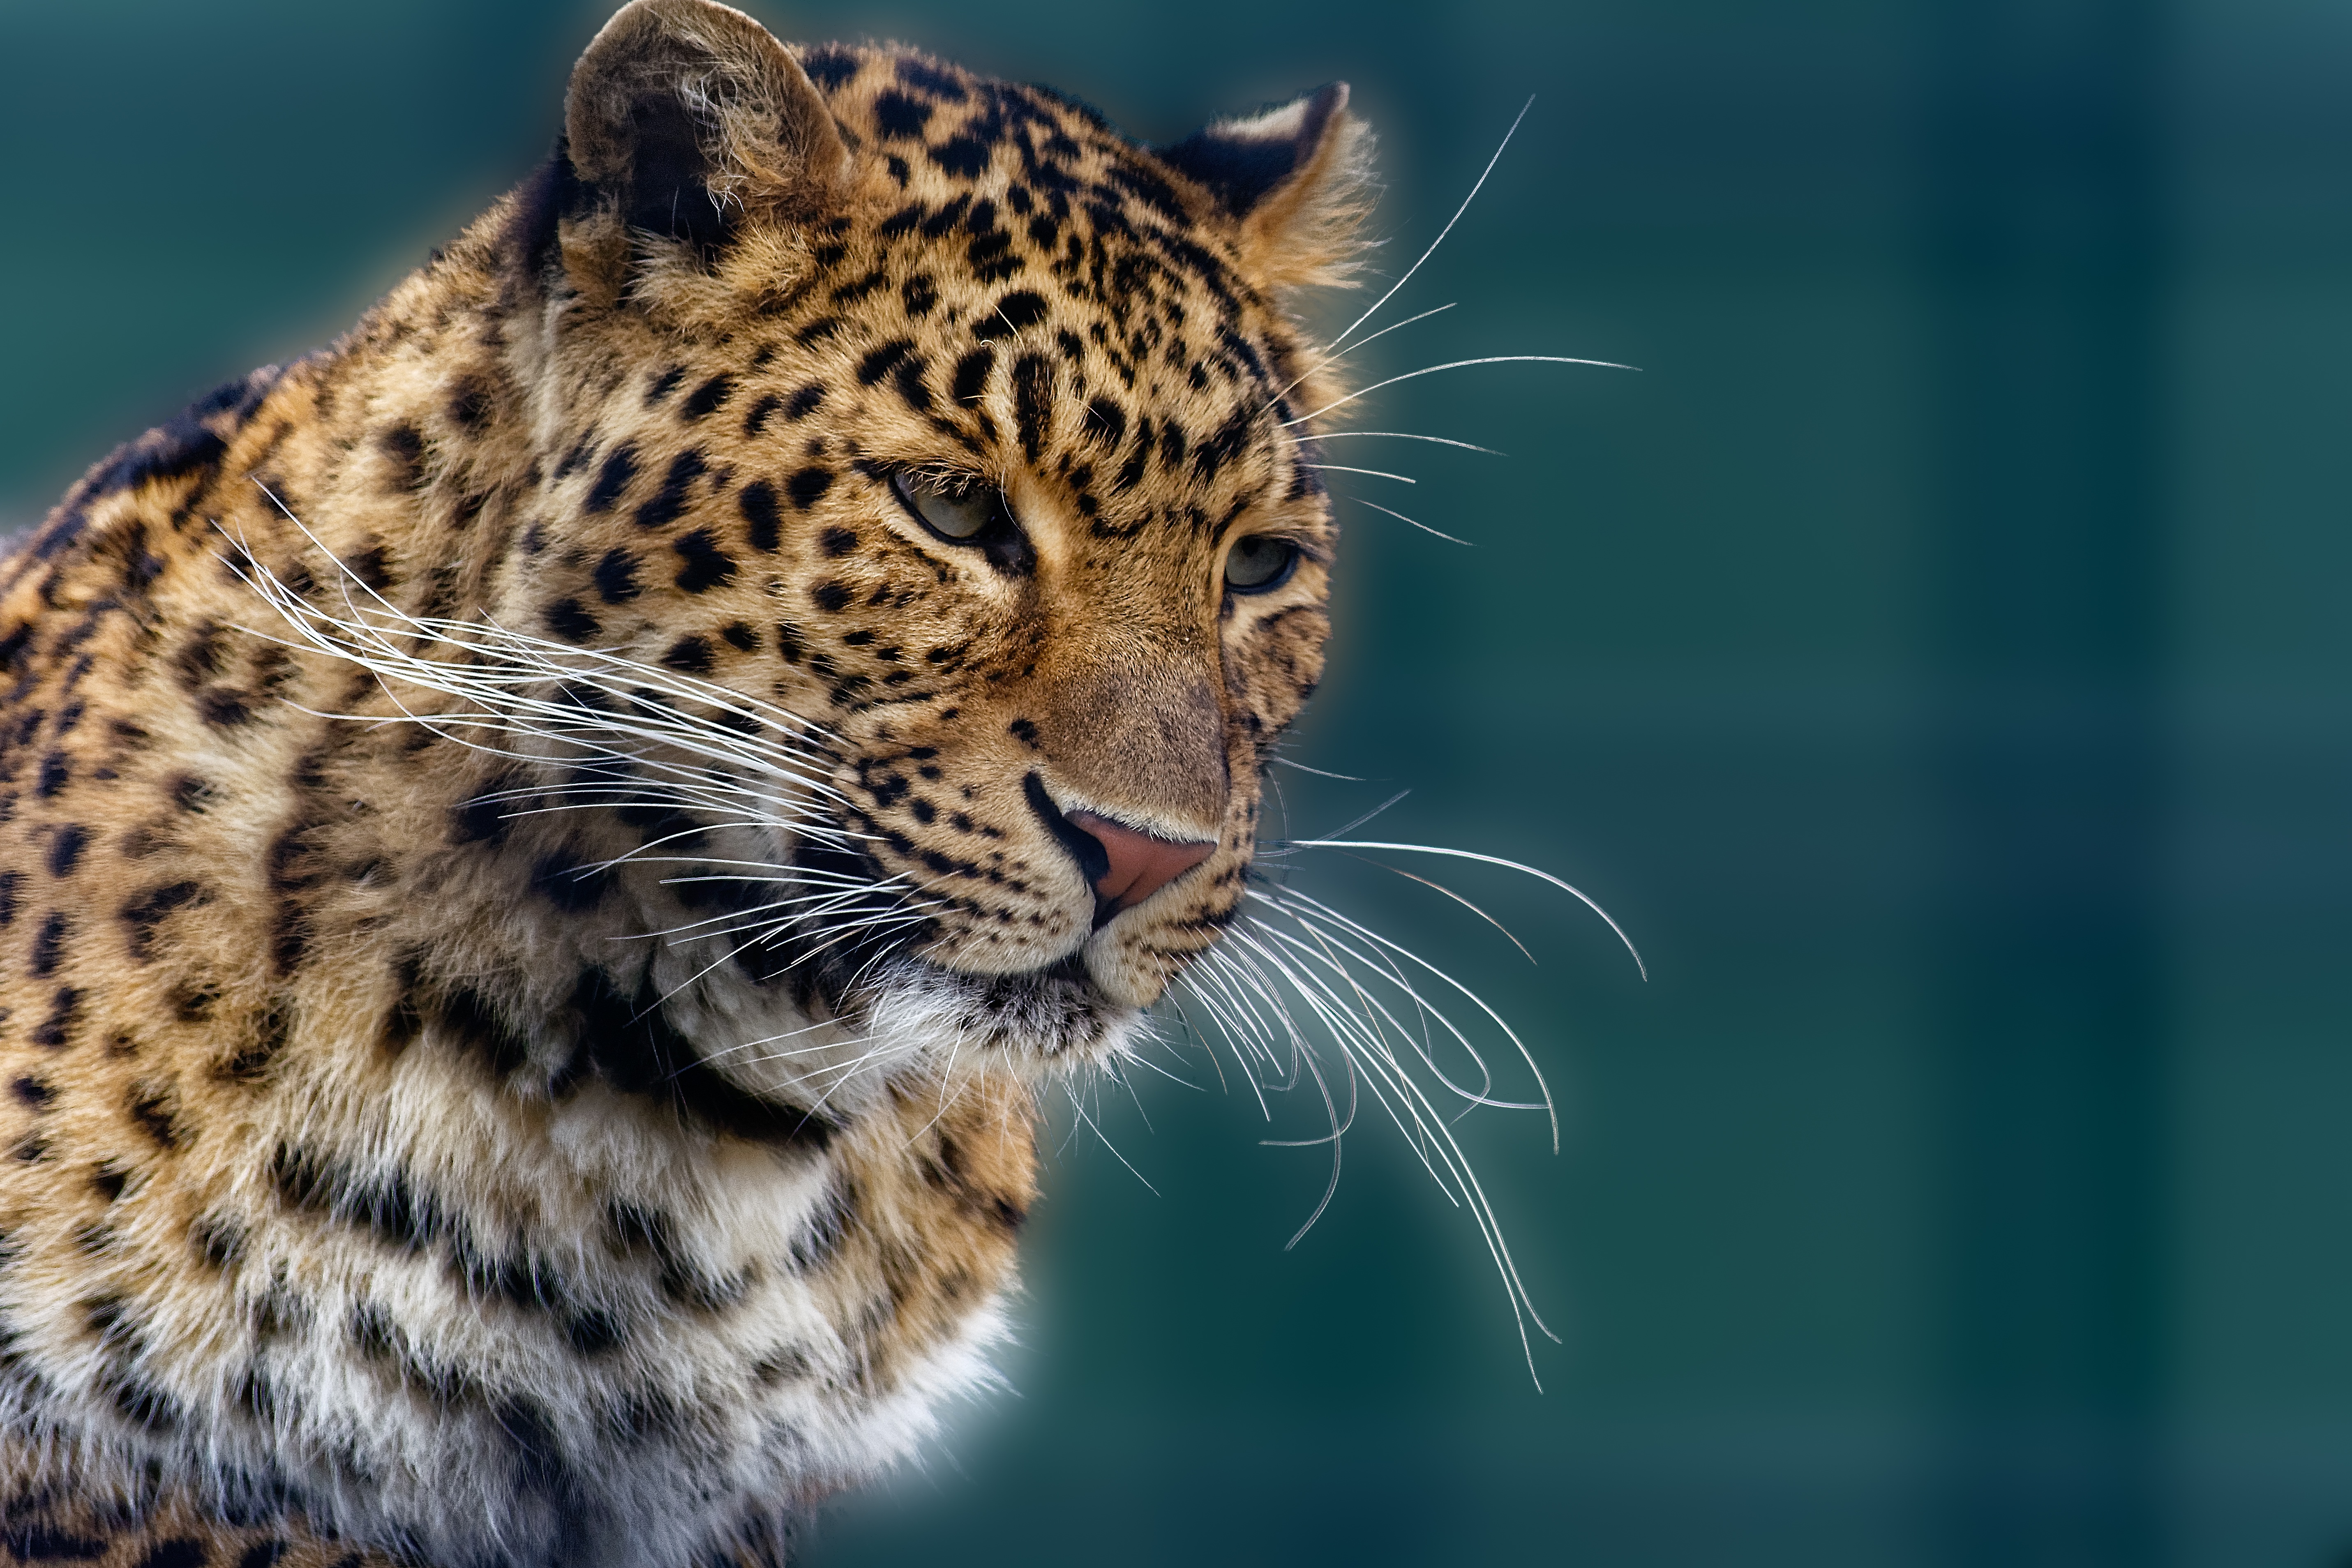
tiger, felidae, carnivore, organism, leopard, whiskers, big cats, terrestrial animal, African leopard, water, snout, fur, wildlife, plant, jaguar, macro photography, skyscraper